Robinson Stévenin

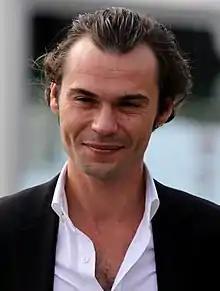

Robinson's father is the actor Jean-François Stévenin. Also in the acting profession are his brother Sagamore Stévenin, Pierre Stévenin and his sister Salomé Stévenin.